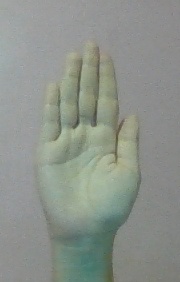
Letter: seen